New Year's Day

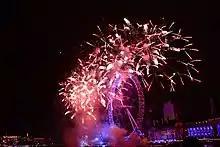
Fireworks in London at the stroke of midnight on New Year's Day 2014

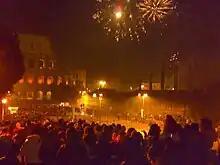
Fireworks in Rome at the stroke of midnight on New Year's Day 2012

The ancient Babylonian calendar was lunisolar, and around the year 2000BC began observing a spring festival and the new year during the month of Nisan, around the time of the March equinox. The early Roman calendar designated 1 March as the first day of the year. The calendar had just 10 months, beginning with March. That the new year once began with the month of March is still reflected in some of the names of the months. September through to December, the ninth through to the twelfth months of the Gregorian calendar, were originally positioned as the seventh through to the tenth months. ("Septem" is Latin for "seven"; "octo", "eight"; "novem", "nine"; and "decem", "ten") Roman mythology usually credits their second king Numa with the establishment of the two new months of Ianuarius and Februarius. These were first placed at the end of the year, but at some point came to be considered the first two months instead.